Chromolaena odorata

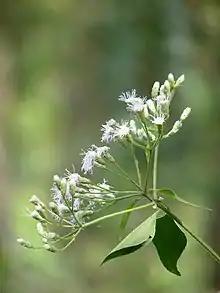
Flower in Kerala

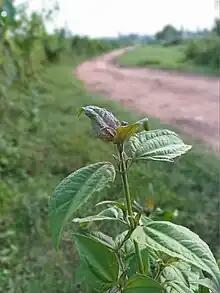
Chromolaena odorata, photo taken at Satkania Upazilla, Middle Kanchana, Jelepara, Chittagong, Bangladesh.

Chromolaena odorata is also known as Jack in the Bush. It is a tropical and subtropical species of flowering shrub in the family Asteraceae. It is native to the Americas, from Florida and Texas in the United States south through Mexico and the Caribbean to South America. It has been introduced to tropical Asia, West Africa, and parts of Australia.